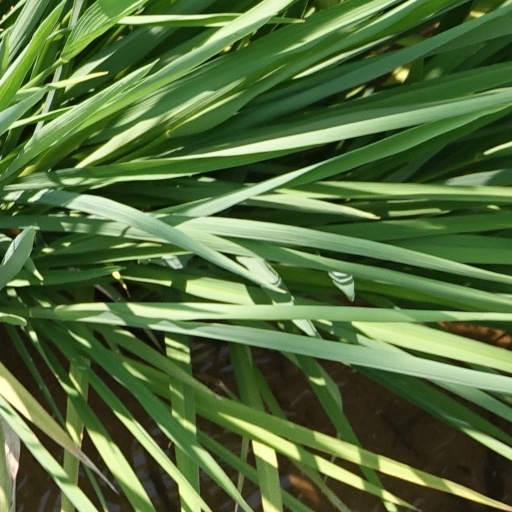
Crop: rice